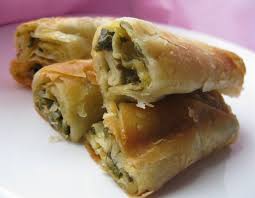
Yemek: borek